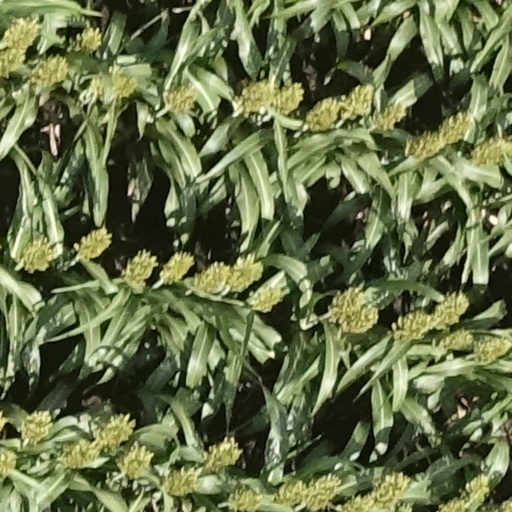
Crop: sorghum